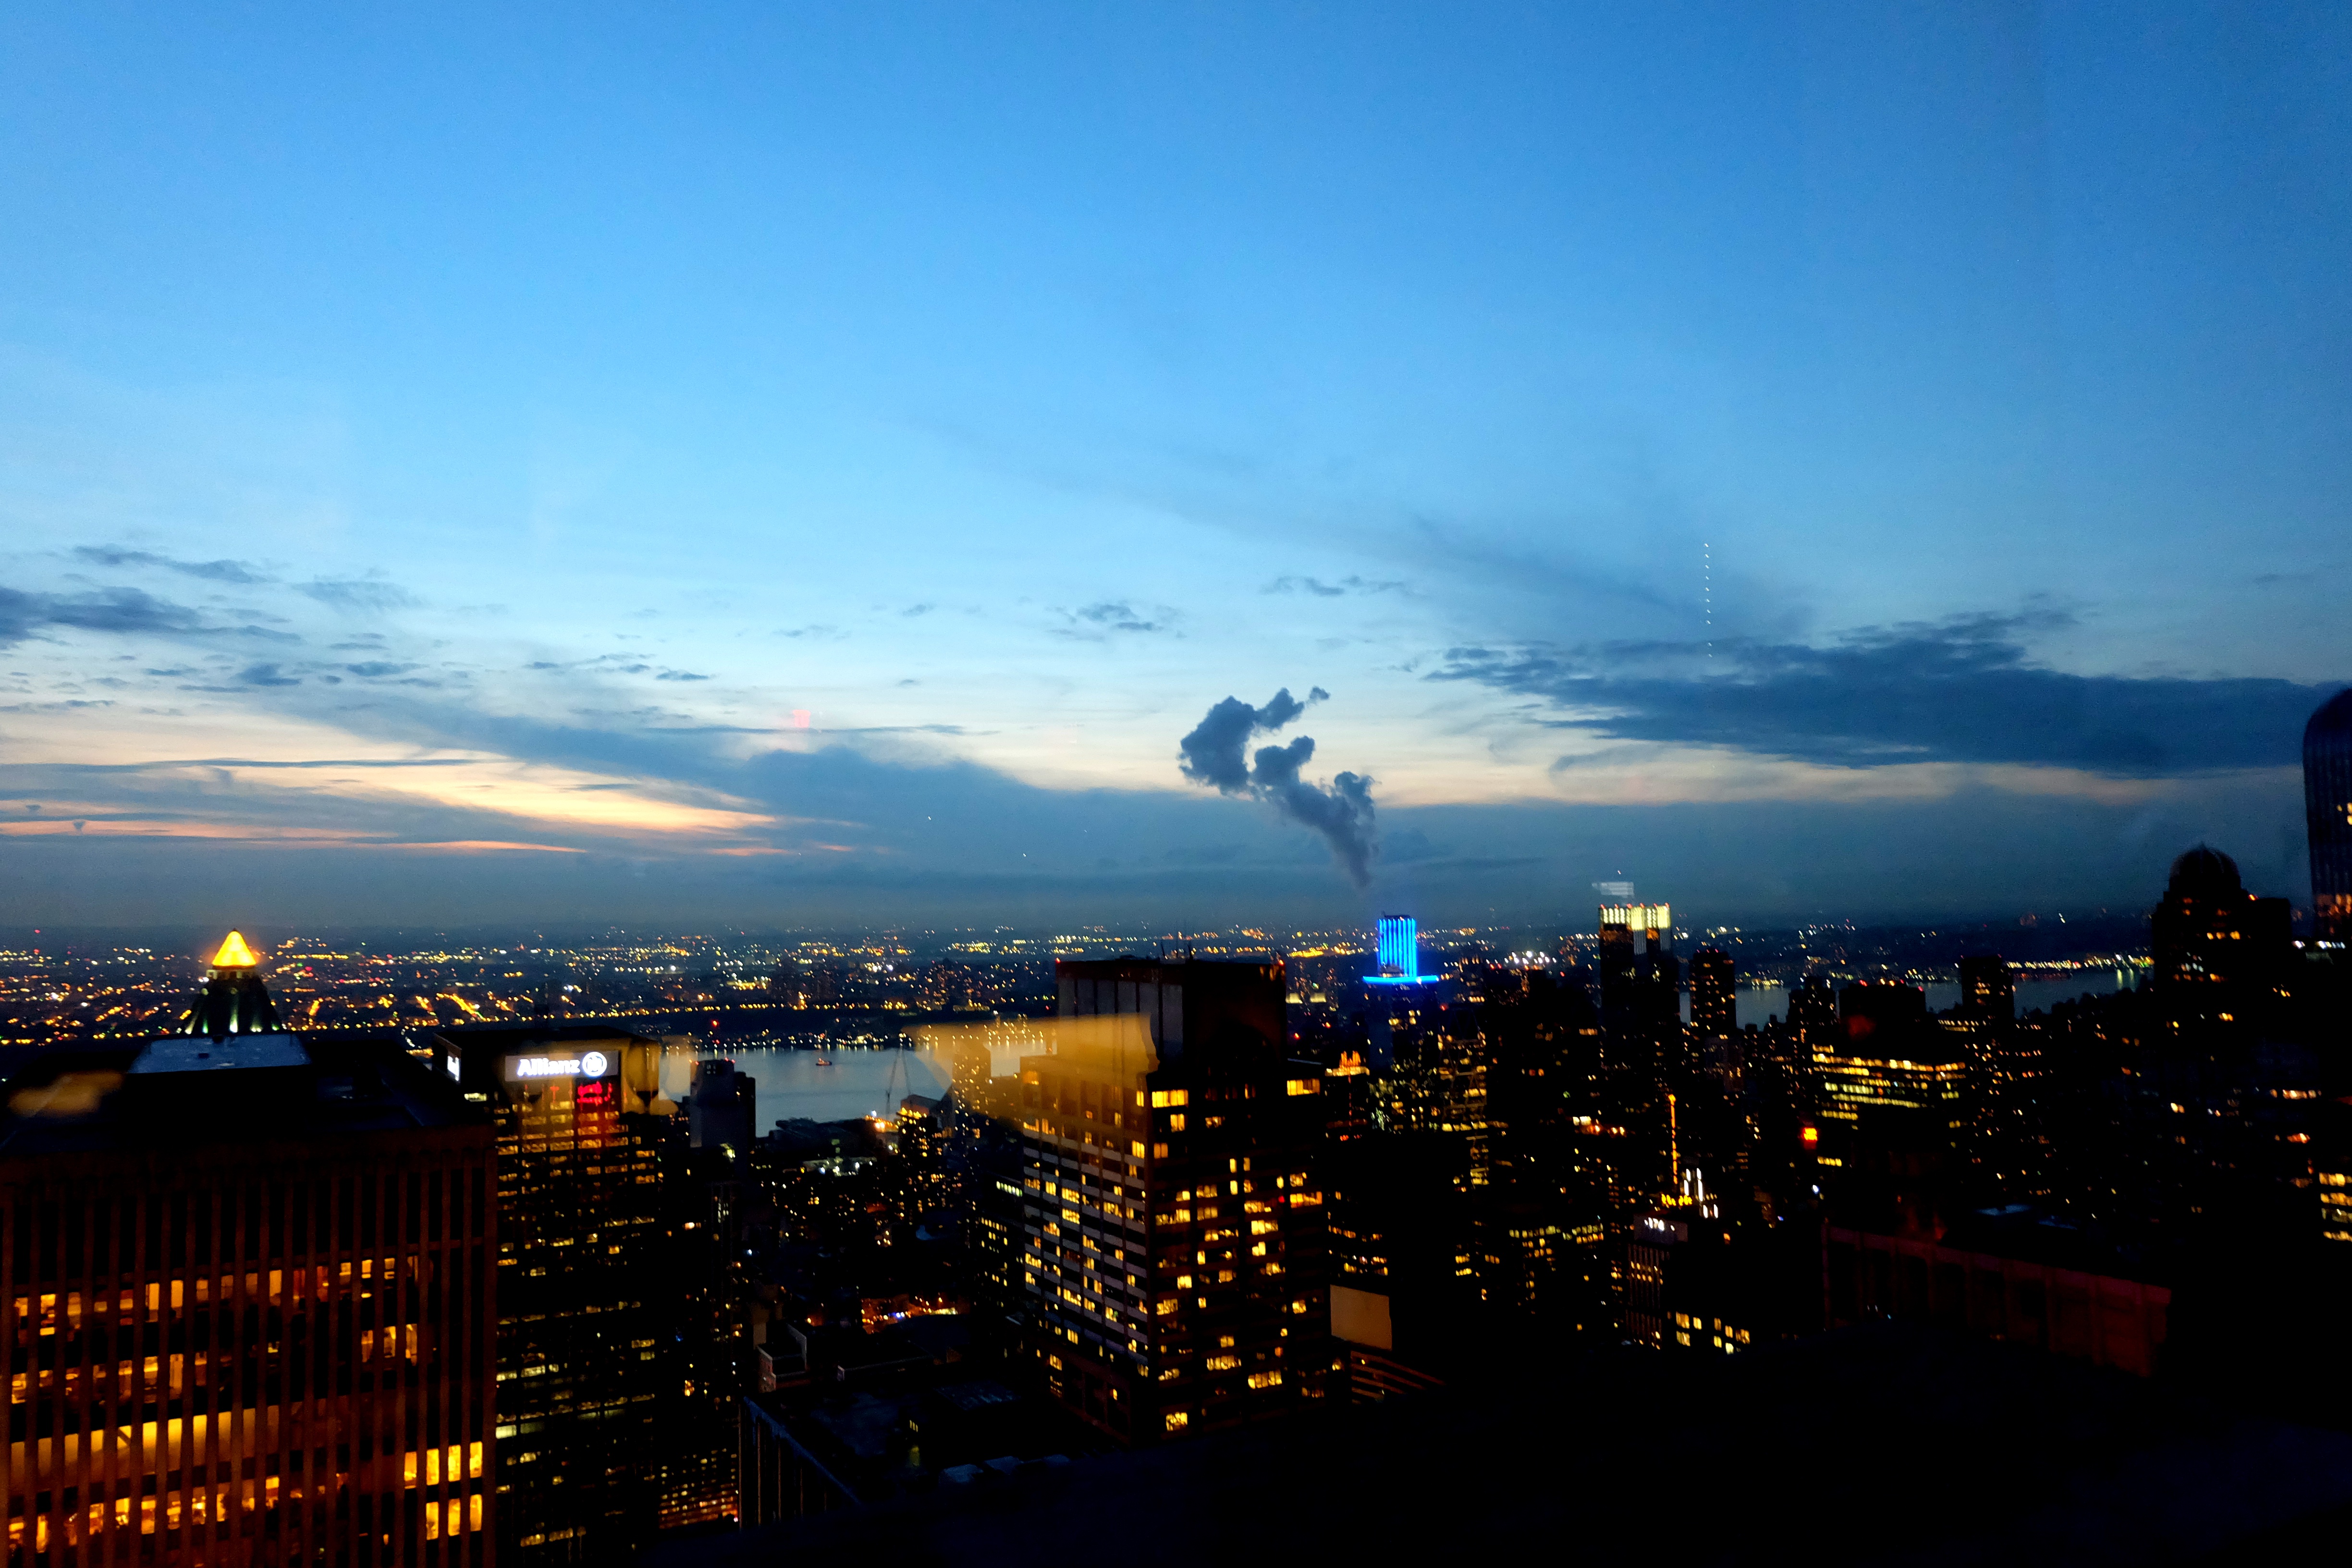
horizon, cloud, sky, sunset, skyline, night, morning, dawn, city, skyscraper, cityscape, panorama, downtown, dusk, evening, metropolis, urban area, human settlement, atmosphere of earth, metropolitan area